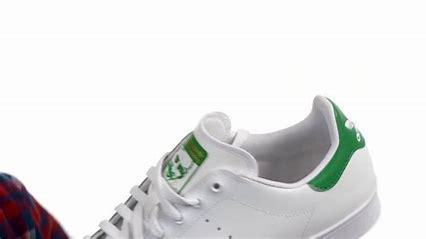
Brand: adidas
Model: Stan Smith Skate